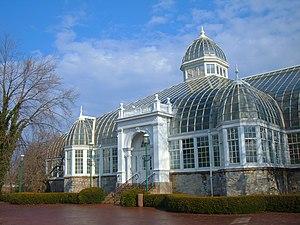
Le jardin botanique du parc Franklin est un jardin botanique situé dans le parc Franklin, dans le quartier de Franklin Park à Columbus dans l'Ohio, aux États-Unis.